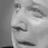
Emotion: sad